August Karl von Goeben

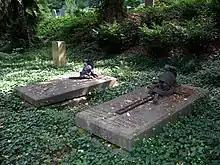
Graves of the Prussian generals at the cemetery of Koblenz, on the left side is the memorial stone for August Karl von Goeben

In 1864, during the Danish-Prussian War, he distinguished himself at the head of his brigade at Rackebüll and Sonderburg. In the 1866 Austro-Prussian War, Lieutenant-General von Goeben commanded the 13th Division, of which his old brigade formed part, and, in this higher sphere, once more displayed the qualities of a born leader and skilful tactician. He held almost independent command with conspicuous success in the actions of Dermbach, Kissingen, Laufach, Aschaffenburg, Gerchsheim, Tauberbischofsheim and Würzburg.